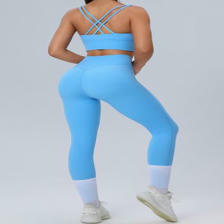
Label: Modal